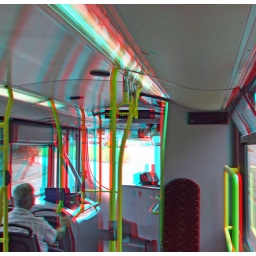
On A Bristol Bus in anglyph 3D stereo red cyan glasses to view